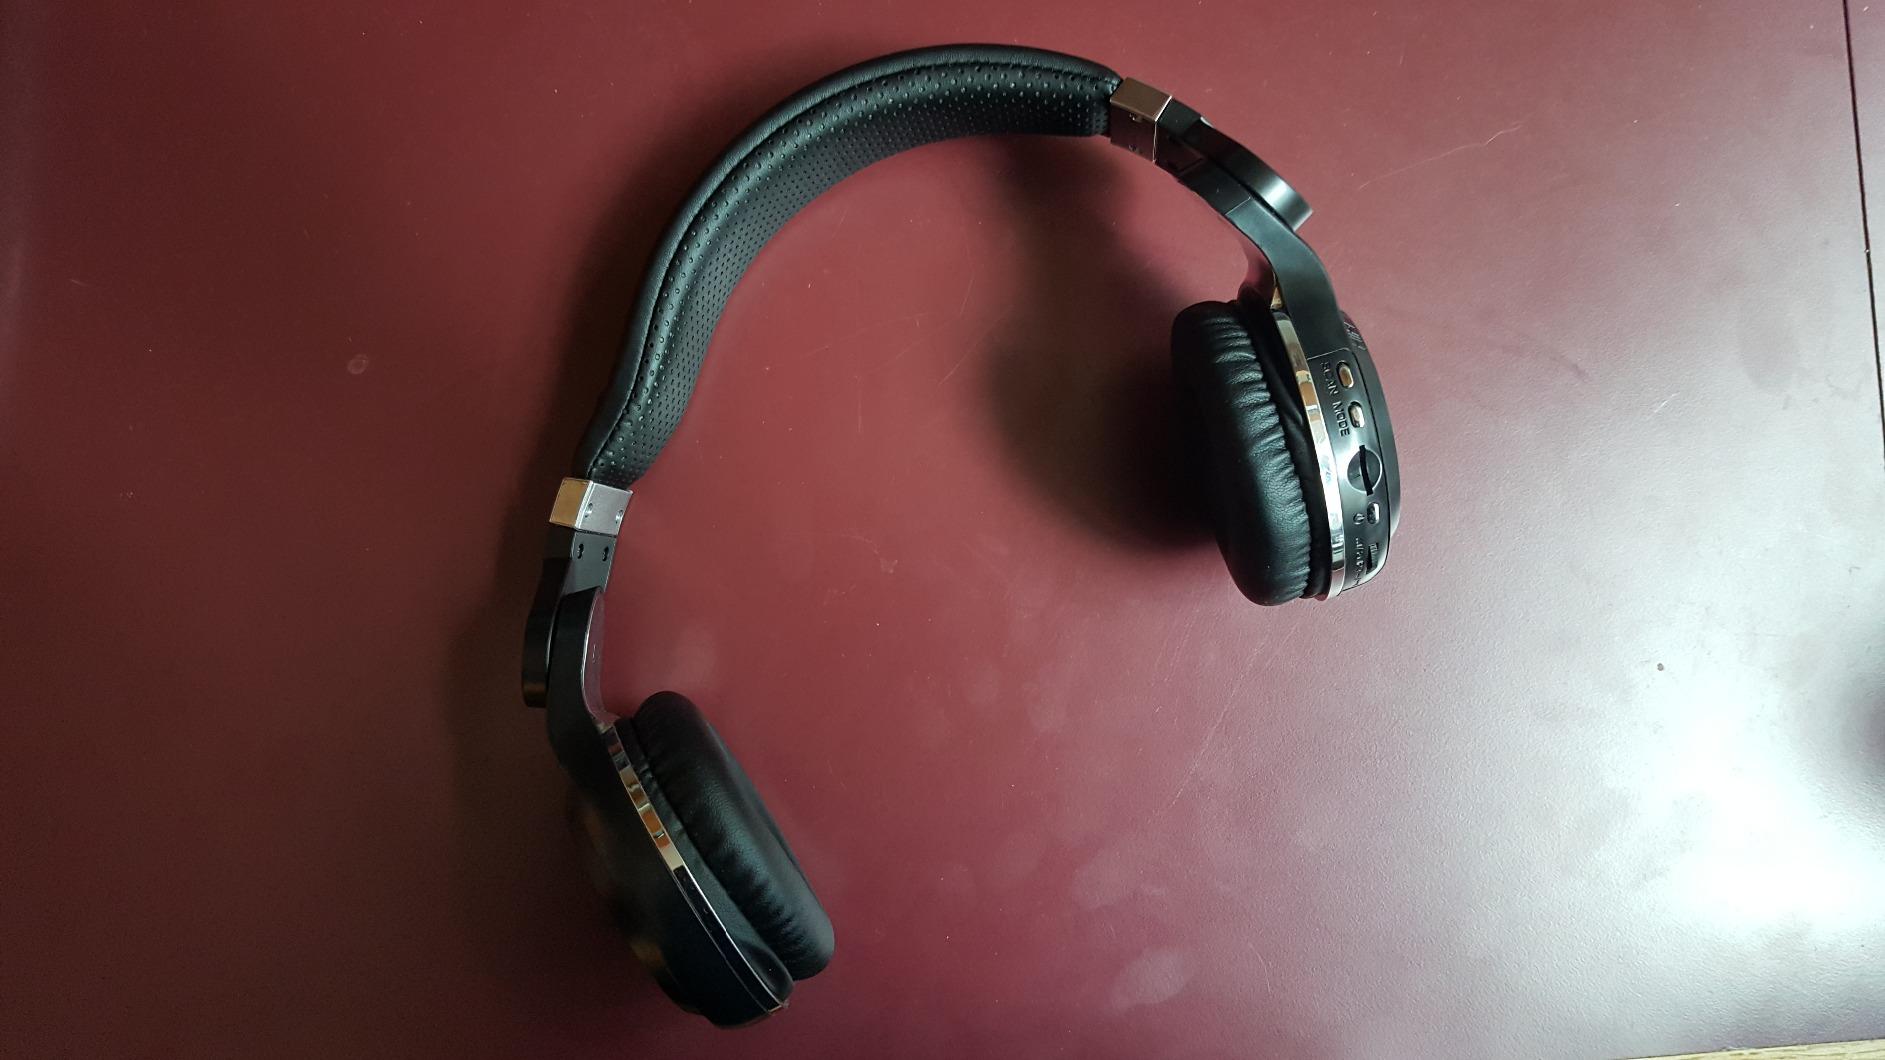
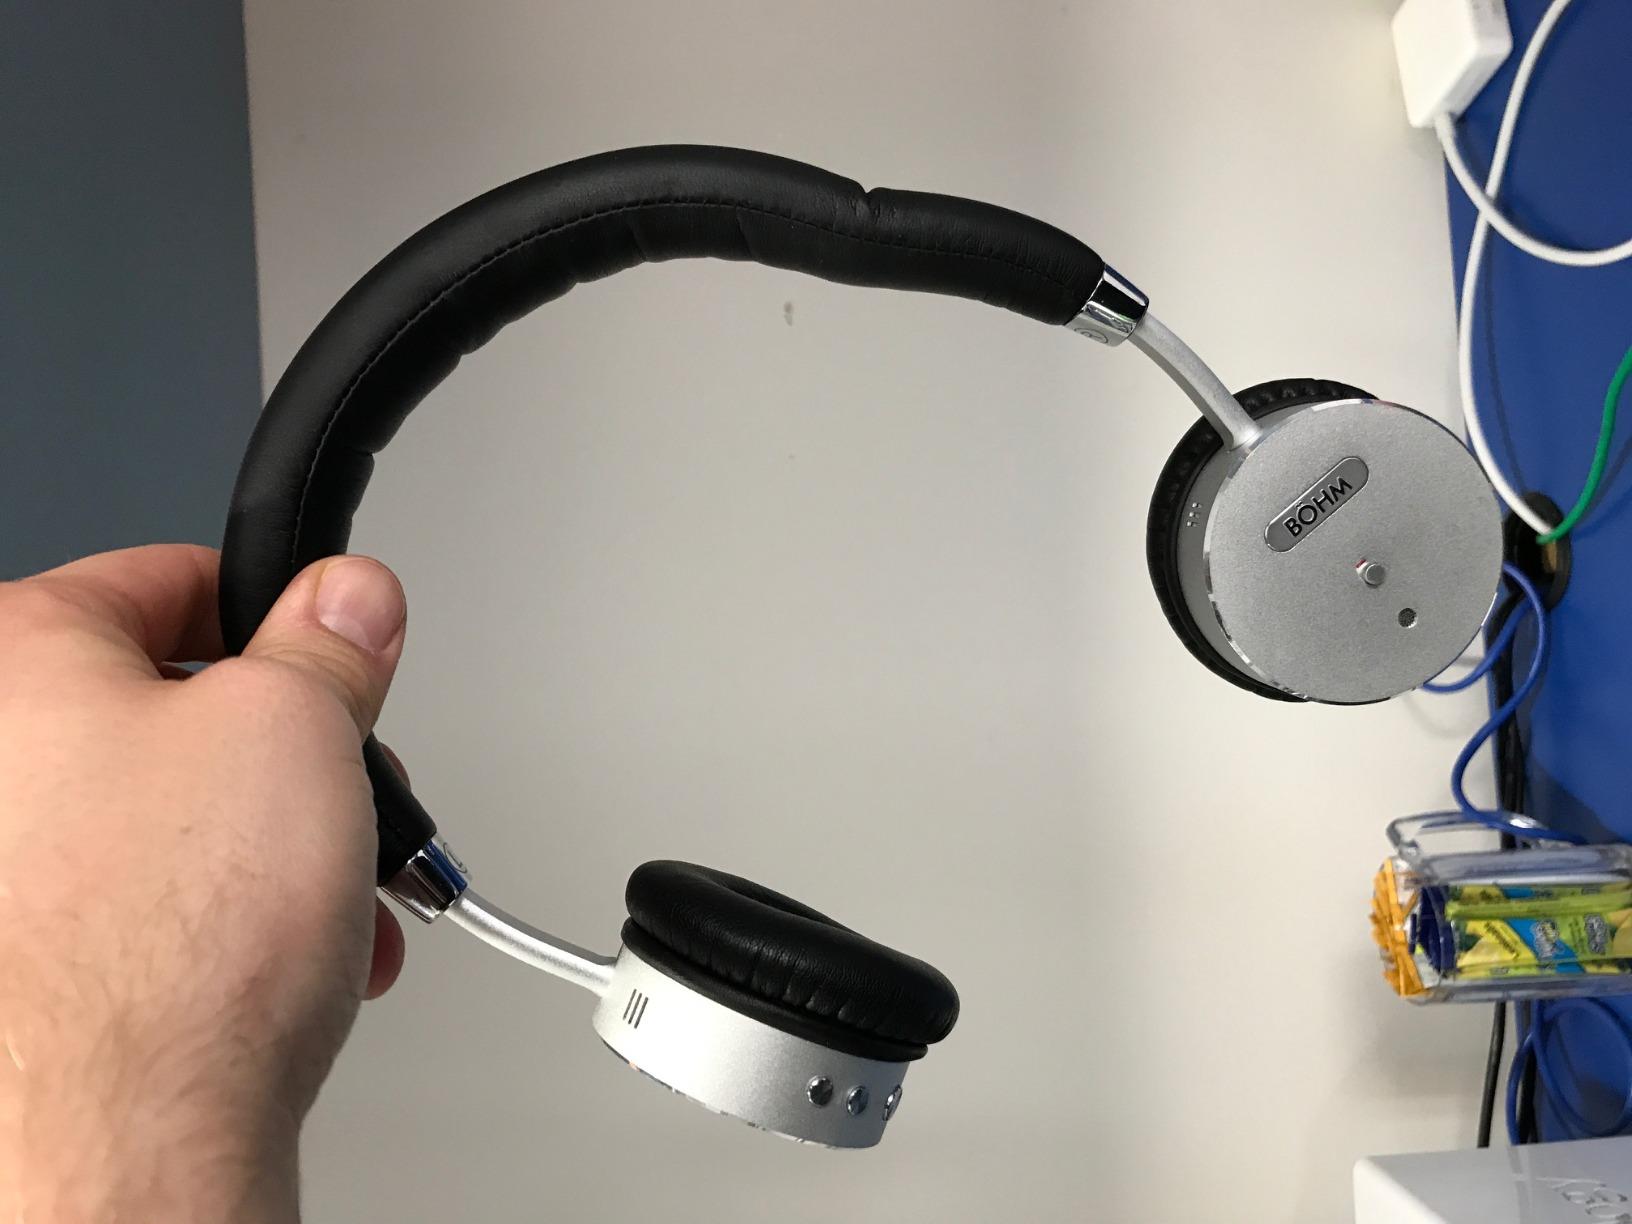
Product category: headphones
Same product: no